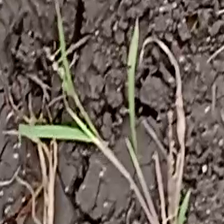
Weed species: Harali_(Cynodon_dactylon)